Margarita Benítez

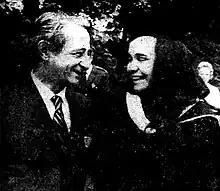
Benítez (right) with her father, Jaime Benítez Rexach, at her 1970 graduation from Vassar College

Margarita Inés Benítez Martínez was born in 1949 in the barrio Obrero district of San Juan, Puerto Rico, to Luz "Lulu" Martínez Martínez and Jaime Benítez Rexach. Her father was chancellor and president of the University of Puerto Rico, and involved in politics. He helped draft legislation for Puerto Rico's constitutional Bill of Human Rights and served as the commonwealth's representative for the island in the United States House of Representatives from 1972 to 1976. His three children, Clotilde, Margarita and Jaime, grew up in a home surrounded by intellectuals from many countries, who exposed them to many ideas. Her father instilled in them the transformative value of education as a means to build better understanding and improve the community. She attended the (Elementary School and High School of the University of Puerto Rico). While attending Vassar College she spent a year in Spain, studying Spanish literature and philosophy in Madrid. In 1970, she graduated with highest honors from Vassar College with a bachelor of arts degree. She continued her education, earning a master's degree in Spanish from Middlebury College in Vermont and a PhD in Spanish literature from Columbia University in Manhattan.